William O'Connell Bradley

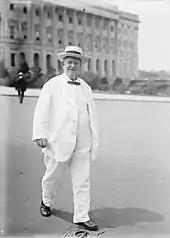
Bradley as a senator in 1913

In 1907, Republicans nominated Willson for governor, and he was elected. This victory again emboldened Republicans in the General Assembly, who nominated Bradley for a seat in the U.S. Senate in 1908. The Democrats countered by nominating outgoing Governor Beckham. Though the Democrats had a majority in the General Assembly, seven Democratic legislators refused to vote for Beckham because he favored Prohibition. Instead, they voted for other candidates, leaving no one with a majority. As balloting continued over the course of two months with no winner, some Democrats urged Beckham to withdraw in favor of a more palatable candidate. He refused, and after twenty-nine ballots, four Democrats who favored Bradley's "wet" position defied allegiance to their party, electing him by a 64–60 margin. None of the four were re-elected to their seats in the legislature, though one eventually became Bradley's private secretary.